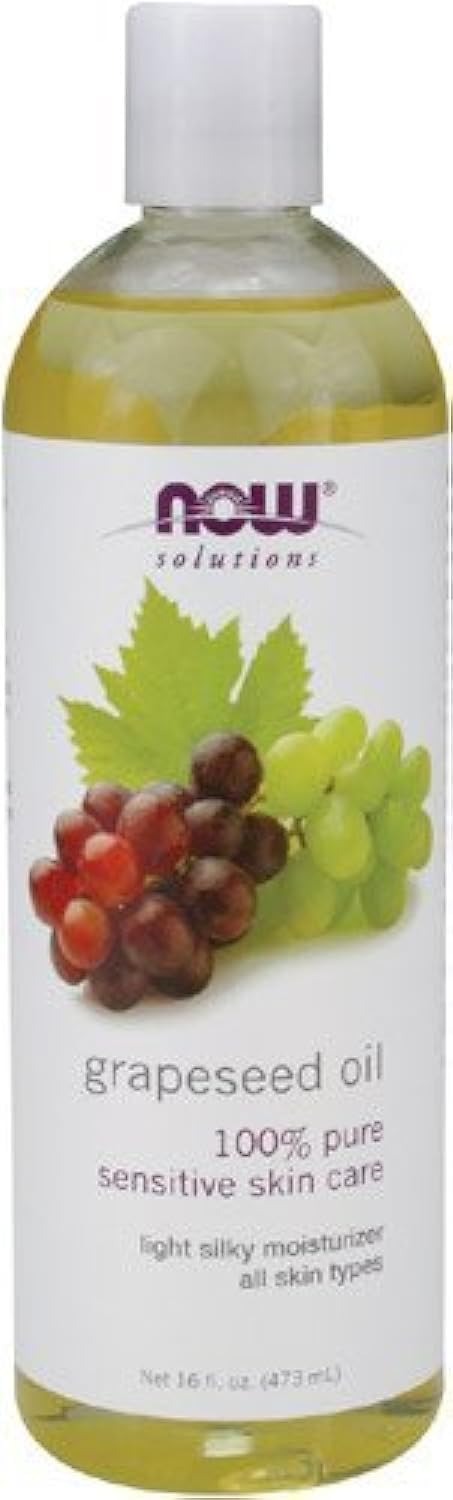
Item Name: Now Foods Grape Seed Oil, 32-Fl. Oz
Bullet Point 1: Light, odorless oil with mild astringent and emollient properties
Bullet Point 2: Contains numerous essential fatty acids including Linoleic, Oleic, Stearic, Palmitic, Myristic and Lauric
Bullet Point 3: Soothe away dryness and irritation
Bullet Point 4: Suitable for all skin types; won't clog pores or cause break-outs
Product Description: 100% PureSensitive skin CareLight Silky MoisturizerAll Skin TypesCondition:Sensitive skin in need of an all natural moisturizer and protection from premature aging, without clogging pores and causing breakouts.Solution: 100% Pure Grapeseed Oil is a light, odorless oil with mild astringent and emollient properties. This versatile oil contains numerous essential fatty acids including Linoleic, Oleic, Stearic, Palmitic, Myristic and Lauric. its rich, silky texture is perfect for soothing away dryness and irritation and is suitable for all skin types since it won't clog pores or cause break-outs. Grapeseed Oil is perfect as a base for lotions, and it's mild enough to use as a conditioner for all hair types.
Value: 32.0
Unit: Fl Oz

Price: 10.79